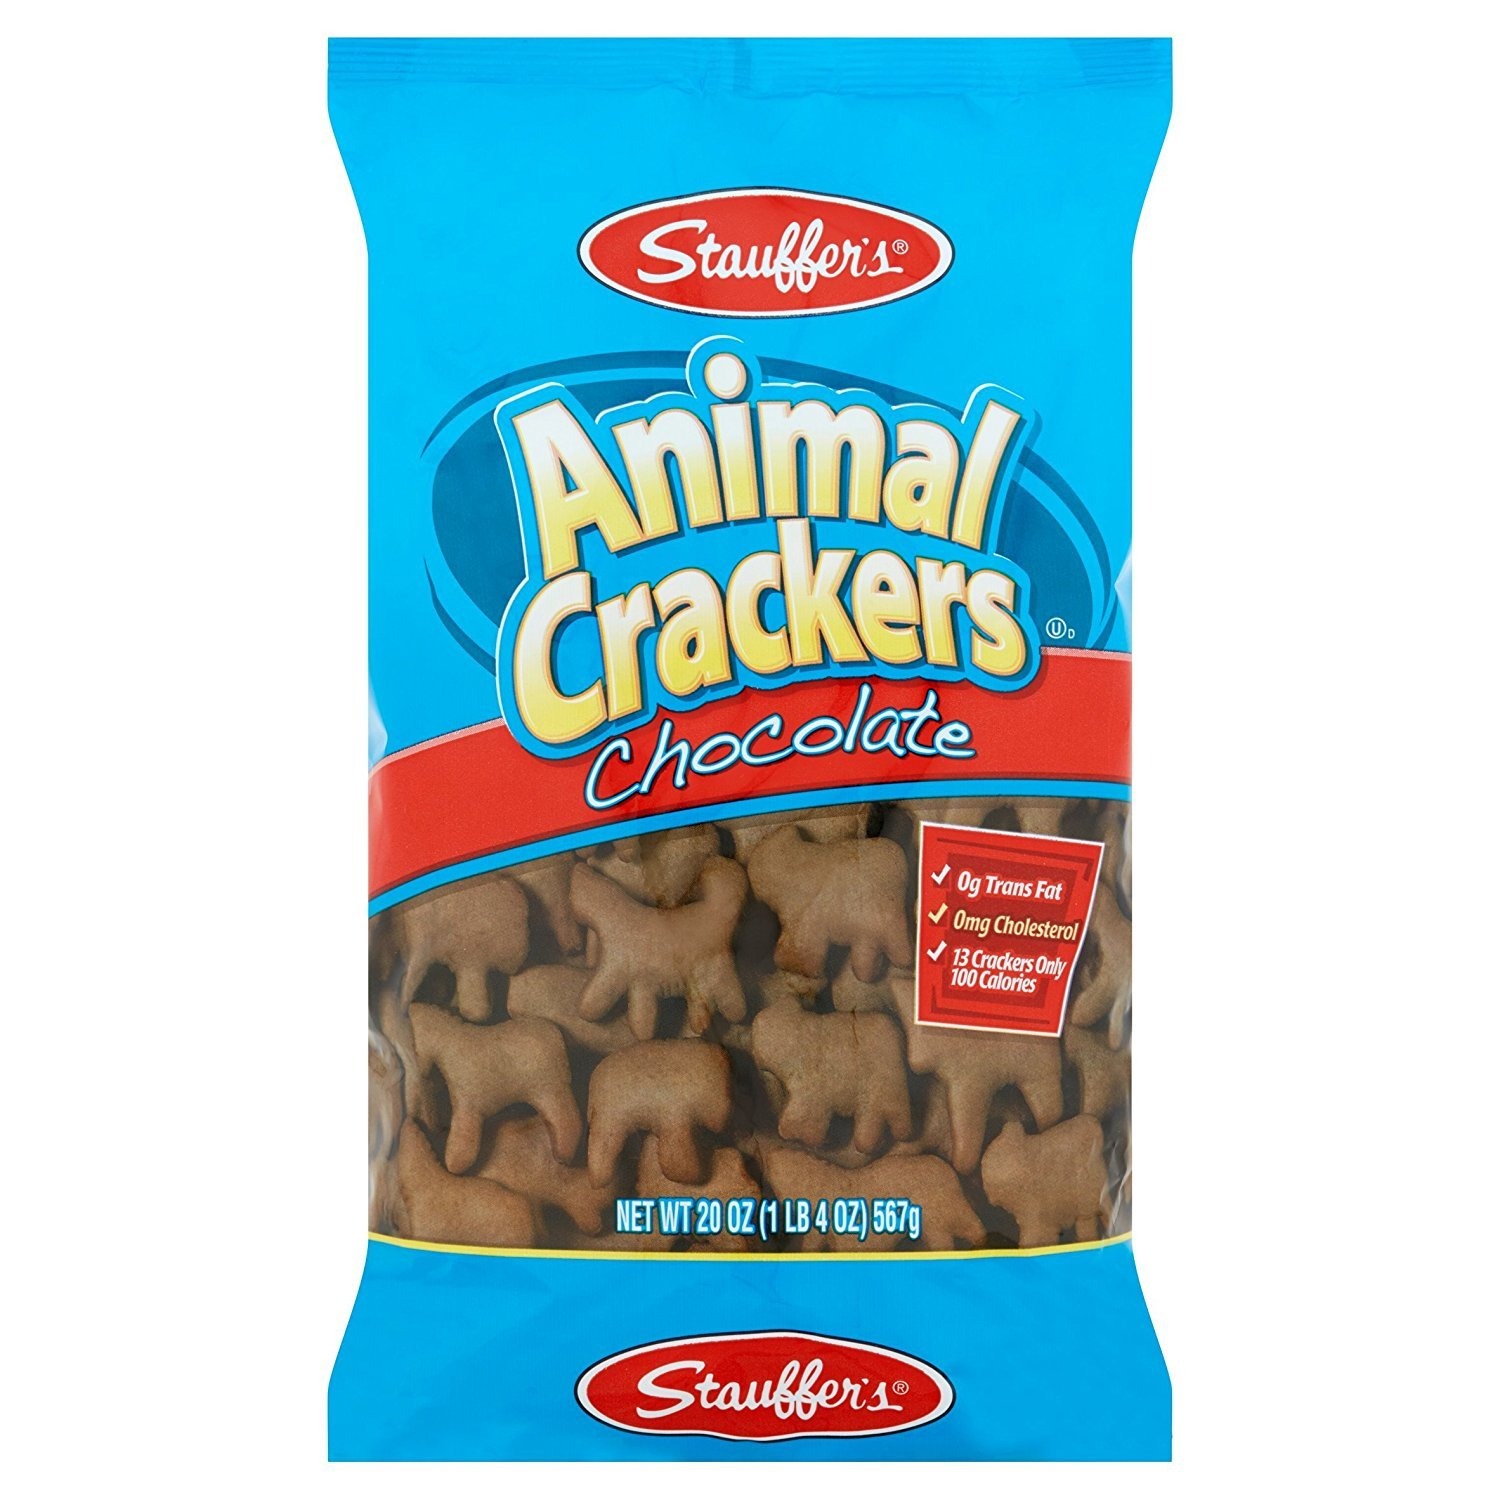
Item Name: Stauffer's, Animal Crackers, Chocolate, 20oz Bag (Pack of 4)
Bullet Point 1: Made in the USA
Bullet Point 2: 0 transfat
Bullet Point 3: 0mg cholesterol
Bullet Point 4: 20 ounce bag
Bullet Point 5: Chocolate animal crackers
Product Description: Stauffer's, Animal Crackers, Chocolate, 20oz Bag (Pack of 4)
Value: 80.0
Unit: Ounce

Price: 3.34